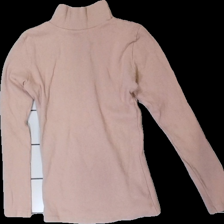
View: back
Type: Top
Category: Ladies
Brand: Missing
Colors: Pink
Material: 100% cotton
Cut: Regular, Turtle neck
Season: All
Smell: Minor
Holes: Minor
Price range: <50
Recommended usage: Recycle